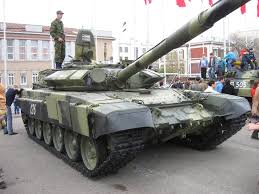
Label: Tank